Elodea densa

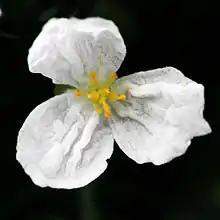
"Elodea densa" flower

"Elodea densa" is an aquatic plant growing in water up to deep, with trailing stems to or more long, producing roots at intervals along the stem. The leaves are produced in whorls of four to eight, long and broad, with a pointed leaf tip. The stem system of the plant will grow until it reaches the surface of the water, where it will begin to spread out, creating a thick flower canopy that blocks light from reaching plants below it. It is dioecious, with male and female flowers on separate plants; the flowers are diameter, with three broad, rounded, white petals, long on male plants, and long on female plants.